Porsche 911

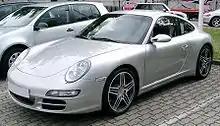
997 Carrera S

In 1990 Porsche introduced a turbocharged version of the 964 series. This car is sometimes mistakenly called 965 (this type number actually referred to a stillborn project that would have been a hi-tech turbocharged car in the vein of the 959). For the 1991 through 1993 model years, Porsche produced the 964 Turbo with the 930's 3.3 L engine, improved to have a power output of . 1994 brought the Carrera 2/4's 3.6 L engine, now in turbocharged form and sending to the rear wheels. With the 993 on the way, this car was produced through 1994 and remains rather rare.